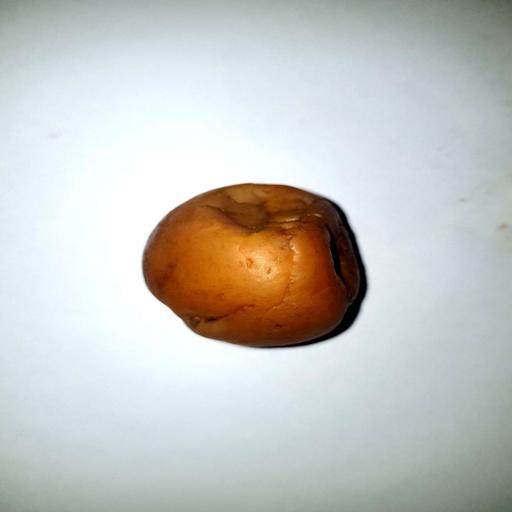
Label: bruised